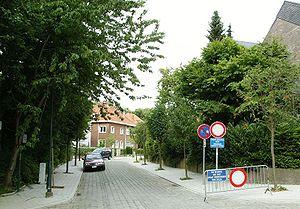
clos des Mesanges Auderghem Belgium
Le clos des Mésanges est une rue bruxelloise de la commune d'Auderghem qui aboutit des deux côtés sur l'avenue des Mésanges. Ce n'est donc pas un clos.